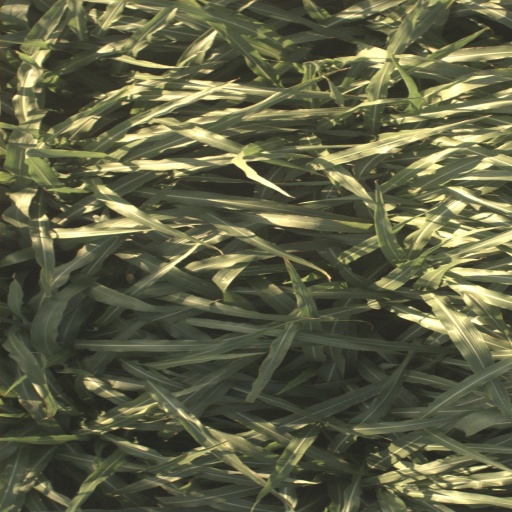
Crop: sorghum